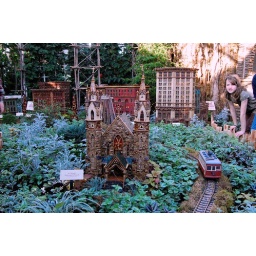
This little girl was mesmerized by the transformation of the Meijer Gardens green house into a scaled village.